Vendetta (1919 film)

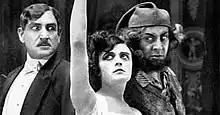
Scene from as film

Vendetta or Blood Revenge (German: Blutrache) is a 1919 German silent drama film directed by Georg Jacoby starring Pola Negri, Emil Jannings and Harry Liedtke. It was shot at the Tempelhof Studios in Berlin.